Midnight Son

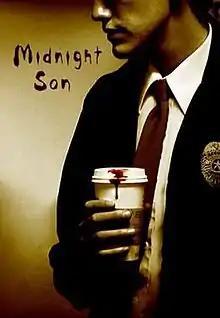
Theatrical release poster

Midnight Son is a 2011 vampire horror film written and directed by Scott Leberecht, produced by Matt Compton, and starring Zak Kilberg. A trailer was released late October 2010.